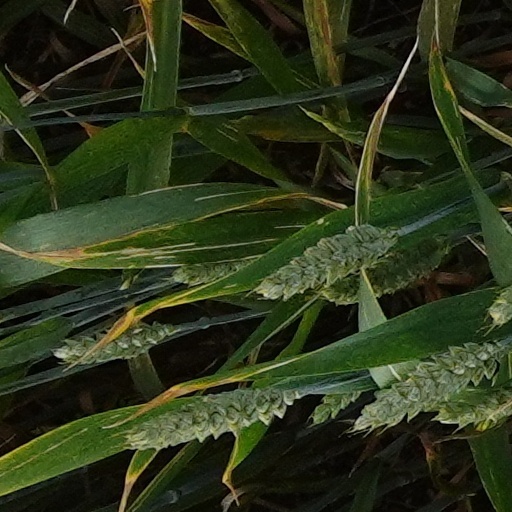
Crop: wheat